Bonifacio Shrine

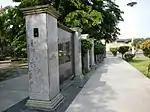
The Victims of Martial Law Memorial Wall, which was inaugurated in September 2006.

The Bonifacio and the Katipunan Revolution Monument, situated within the grounds of the Bonifacio Shrine, and designed by Filipino sculptor Eduardo Castrillo, was unveiled in 1998. On September 21, 2006, the Victims of Martial law Memorial Wall was inaugurated at the park under the leadership of Mayor Lito Atienza. In 2019, the plaza was rehabilitated upon the orders of Mayor Isko Moreno who ordered the removal of occupying vendors, additional flora, planting of Bermuda grass and a central fountain in front of the Bonifacio monument. The city's continuous cleanup and removal of illegal vendors made visible the bronze monument commemorating Emilio Jacinto, which had been obscured for several years.